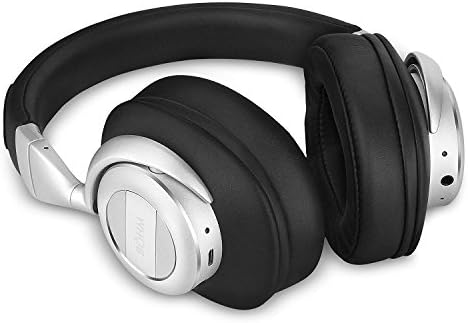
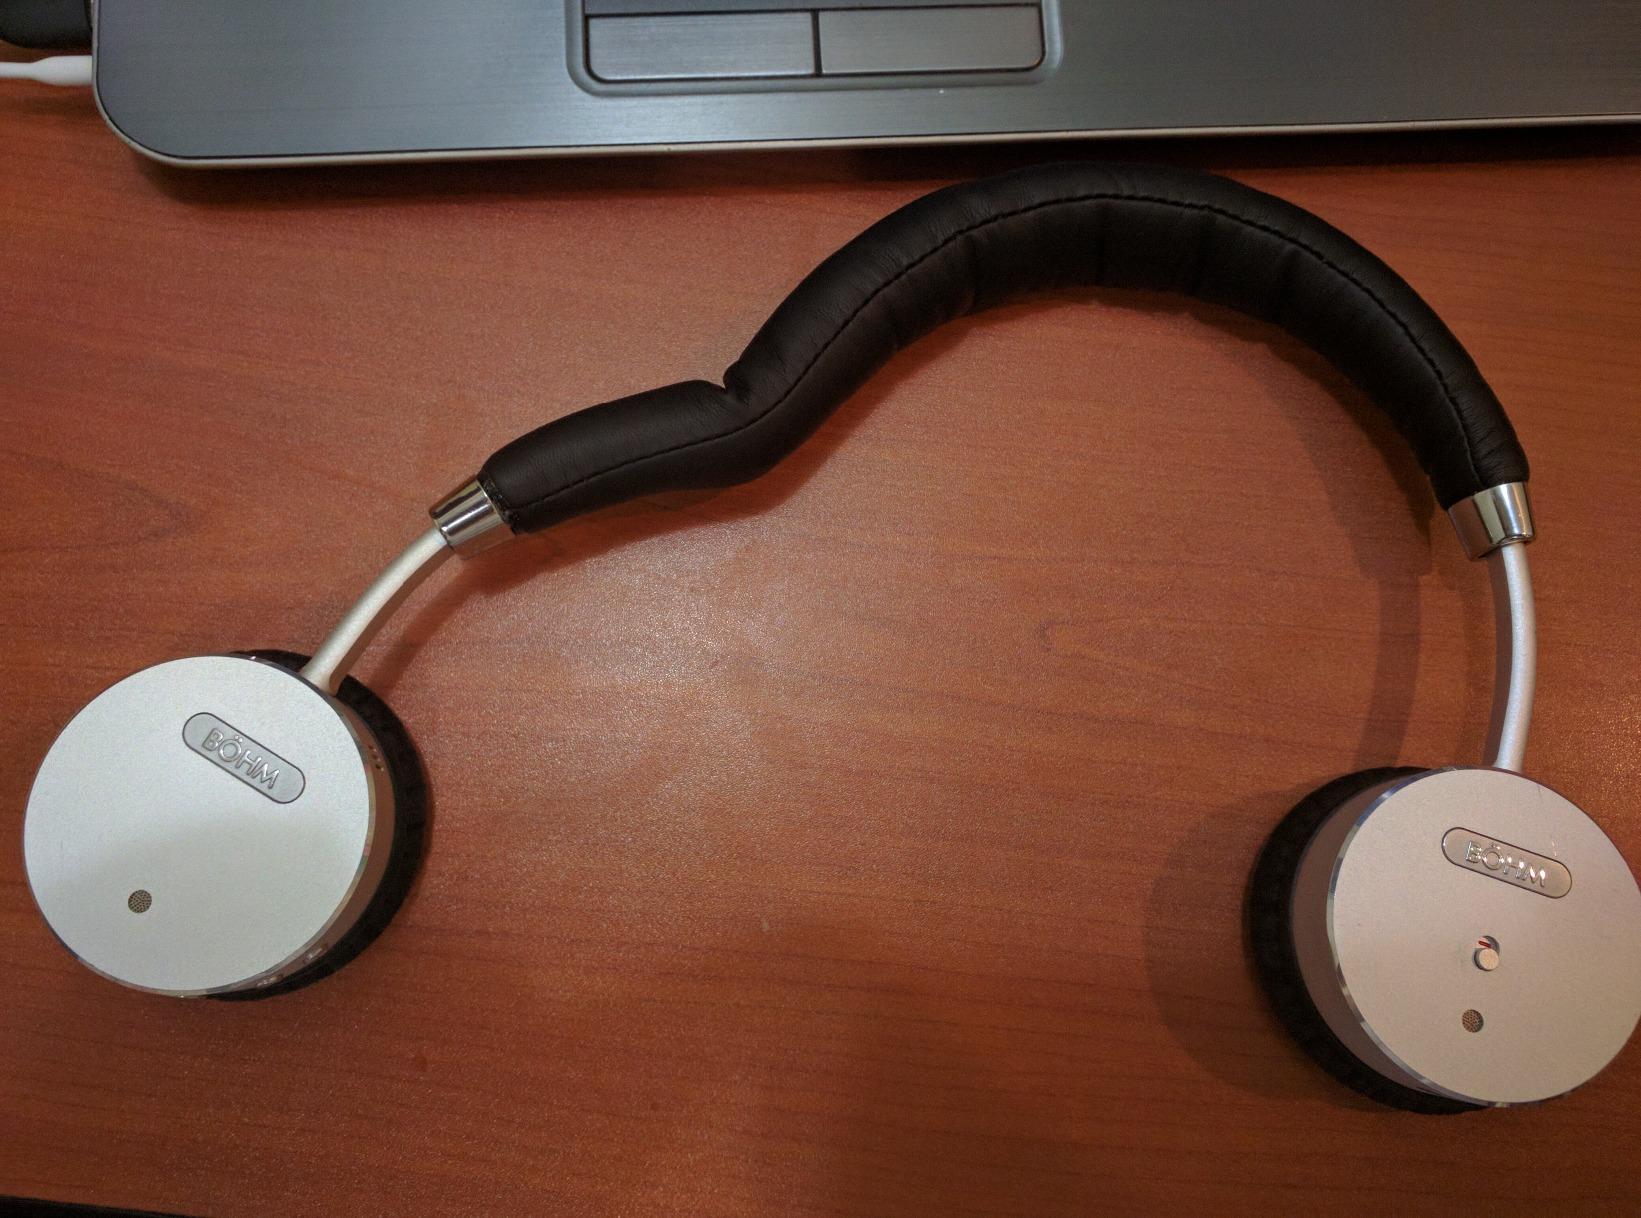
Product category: headphones
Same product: no